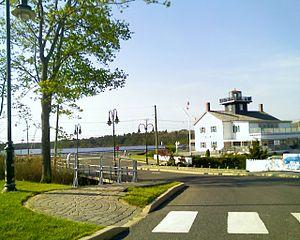
Tuckerton est une municipalité américaine située dans le comté d'Ocean au New Jersey.